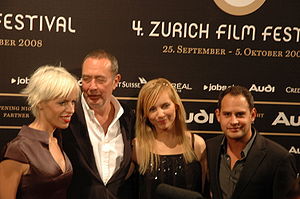
Bernd Eichinger / Filmografi (udvalg)
Bernd Eichinger ved åbningen af den 4. Zurich Filmfestival 2008
Bernd Eichinger var en tysk filminstruktør og -producer.